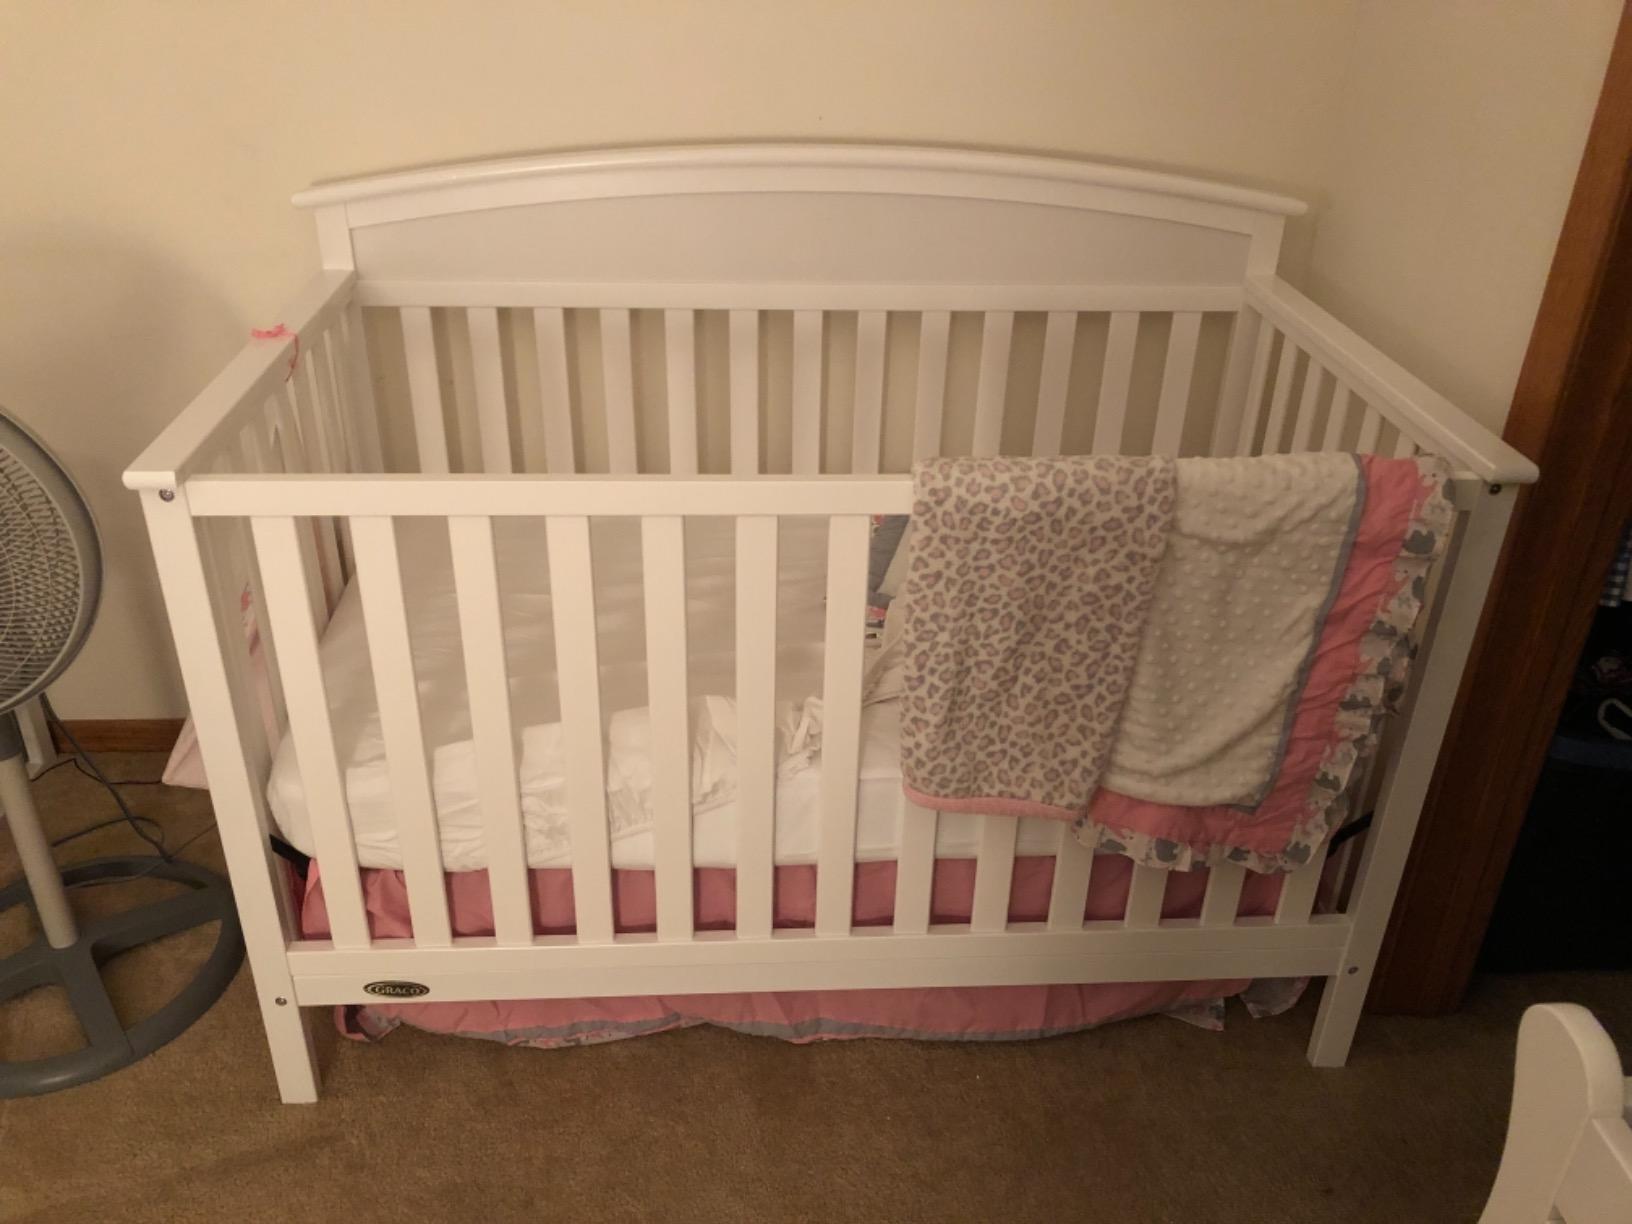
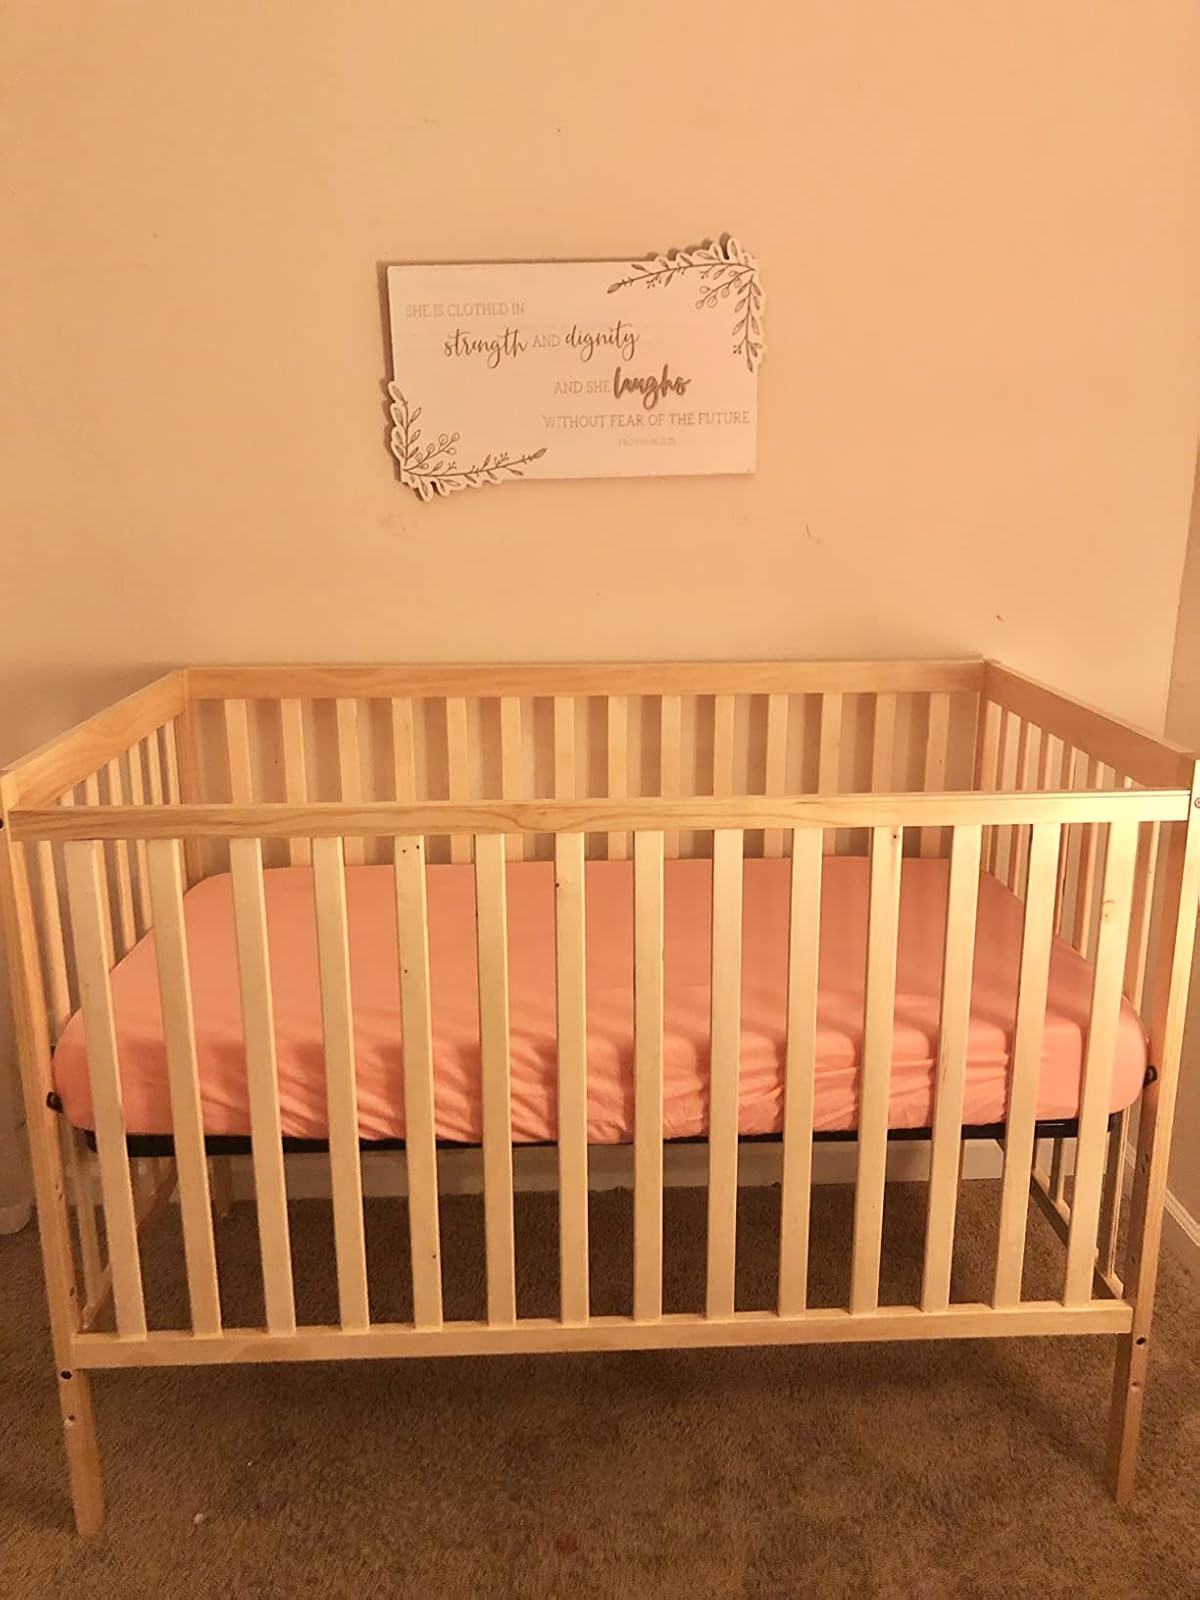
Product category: products_crib
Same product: no